Culbin Sands, Forest and Findhorn Bay

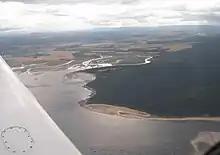
Aerial photo of Findhorn Bay, with the east end of the Culbin Forest at right and the estuary of the River Findhorn at centre.

The 'Bay' is not a true bay at all, but a large tidal basin. It is enclosed by the villages of Kinloss and Findhorn to the east, and Culbin Forest to the west. It drains the river Findhorn and the Muckle Burn.